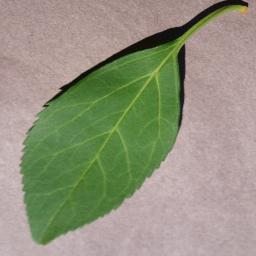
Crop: cherry
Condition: (including_sour)_healthy